Marion A. Trozzolo

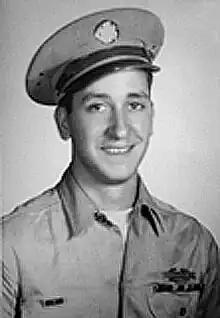
Veteran of World War II, earning the Purple Heart, Bronze Star, Silver Star

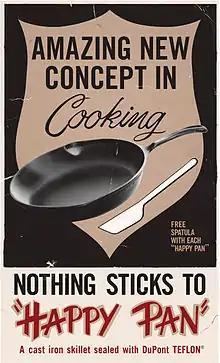
Happy Pan poster

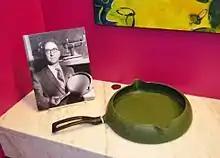
2nd Teflon pan design

Marion A. Trozzolo (1925 – June 30, 1992) was an innovator, inventor, entrepreneur, and professor of business at Rockhurst University in Kansas City, Missouri. He was the first manufacturer of teflon coated cookware in the United States, and was the developer of the Kansas City entertainment district River Quay.